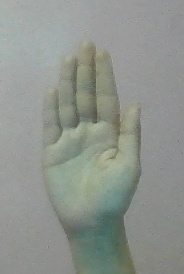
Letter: seen